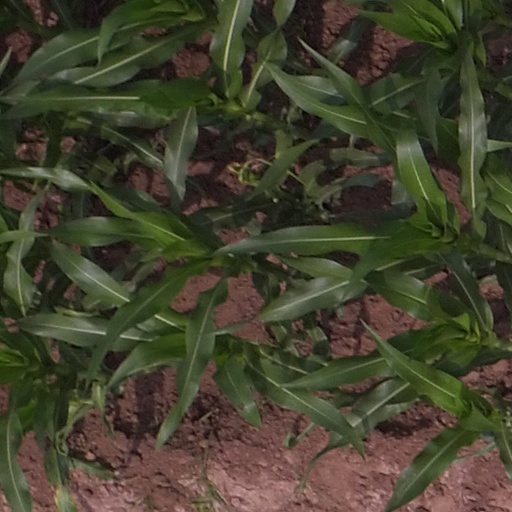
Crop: maize; corn